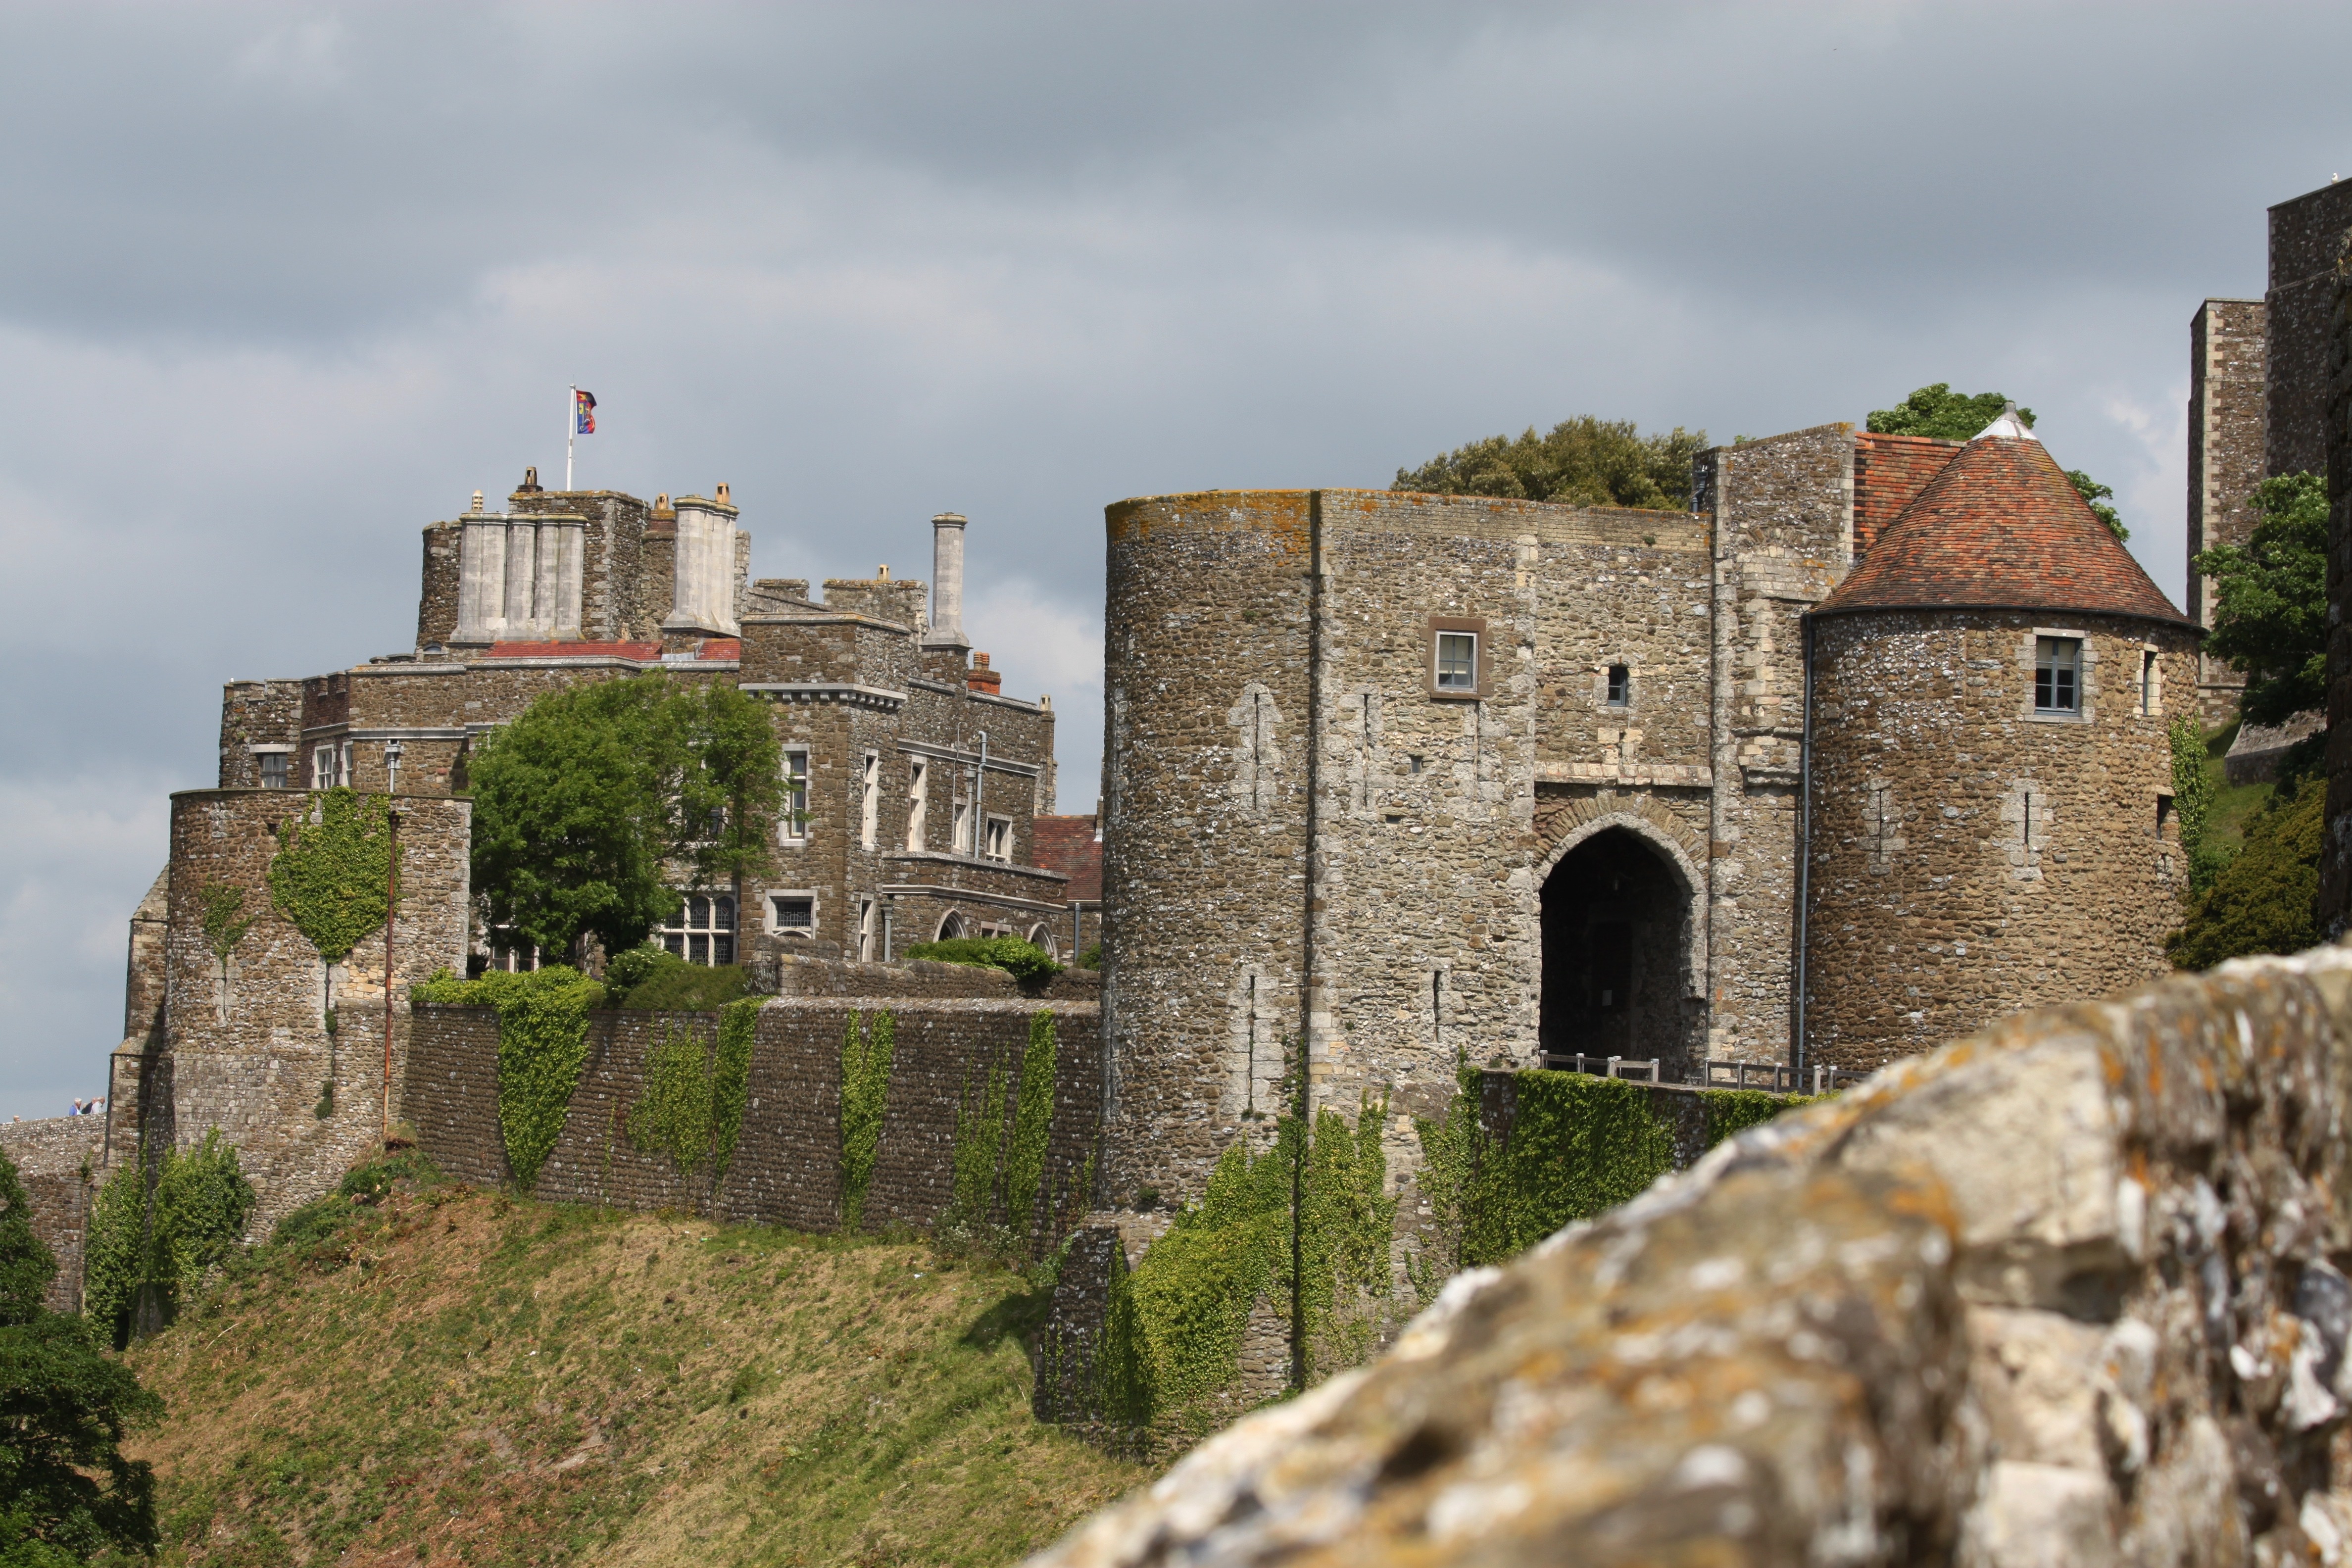
landscape, sea, coast, water, nature, path, architecture, sky, town, building, chateau, wall, land, village, tower, castle, port, fortification, tourism, waterway, england, fortress, on, ruins, cliffs, monastery, abbey, estate, away, dover, middle ages, moat, white cliffs, united kingdom, coastal path, rural area, ancient history, dover castle, port dover